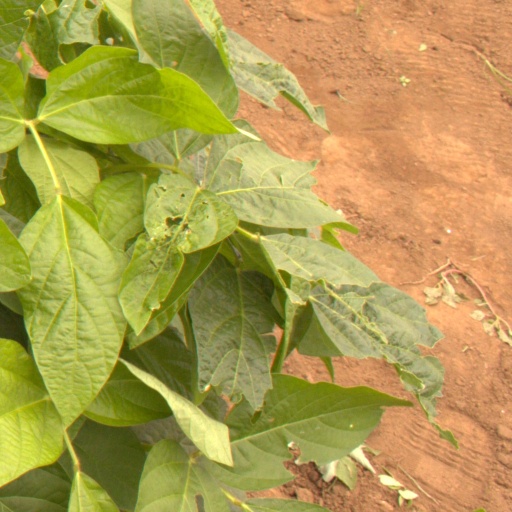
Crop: soybean